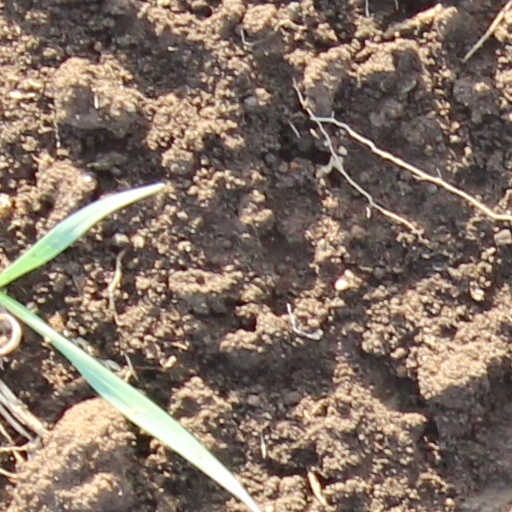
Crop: wheat